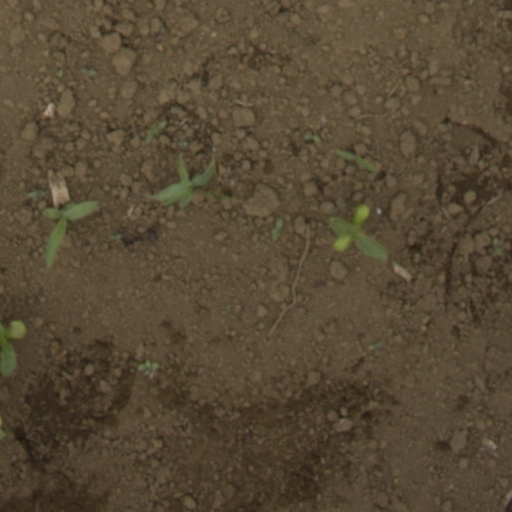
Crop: Jerusalem artichoke